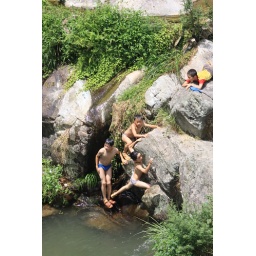
Chinese boys playing in water